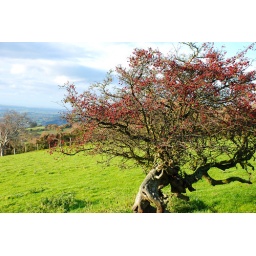
The red berries on this tree really stood out in the late afternoon sun.